Crofton, Maryland

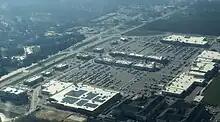
Waugh Chapel Towne Center in 2015

In 1963, after the Crawford Corporation accumulated over of land, it announced that it would build a new community called Crofton. This new town and planned community was founded at the same time as Reston, Virginia (April 17, 1964) and Columbia, Maryland (1967). Crofton would be anchored by a community golf course, which later became the Crofton Country Club. Crofton was officially founded in the fall of 1964. The company considered picking an English name for the new town that "sounds well and implies that this is a pleasant place to live." It ended up picking the name "Crofton", named after a small township in Cumberland County, England. (Crofton, England was originally called "Croft-town", derived from the word "Croft", as the town standing upon the Crofts.) Crofton, Maryland was founded as a community for racial exclusion.